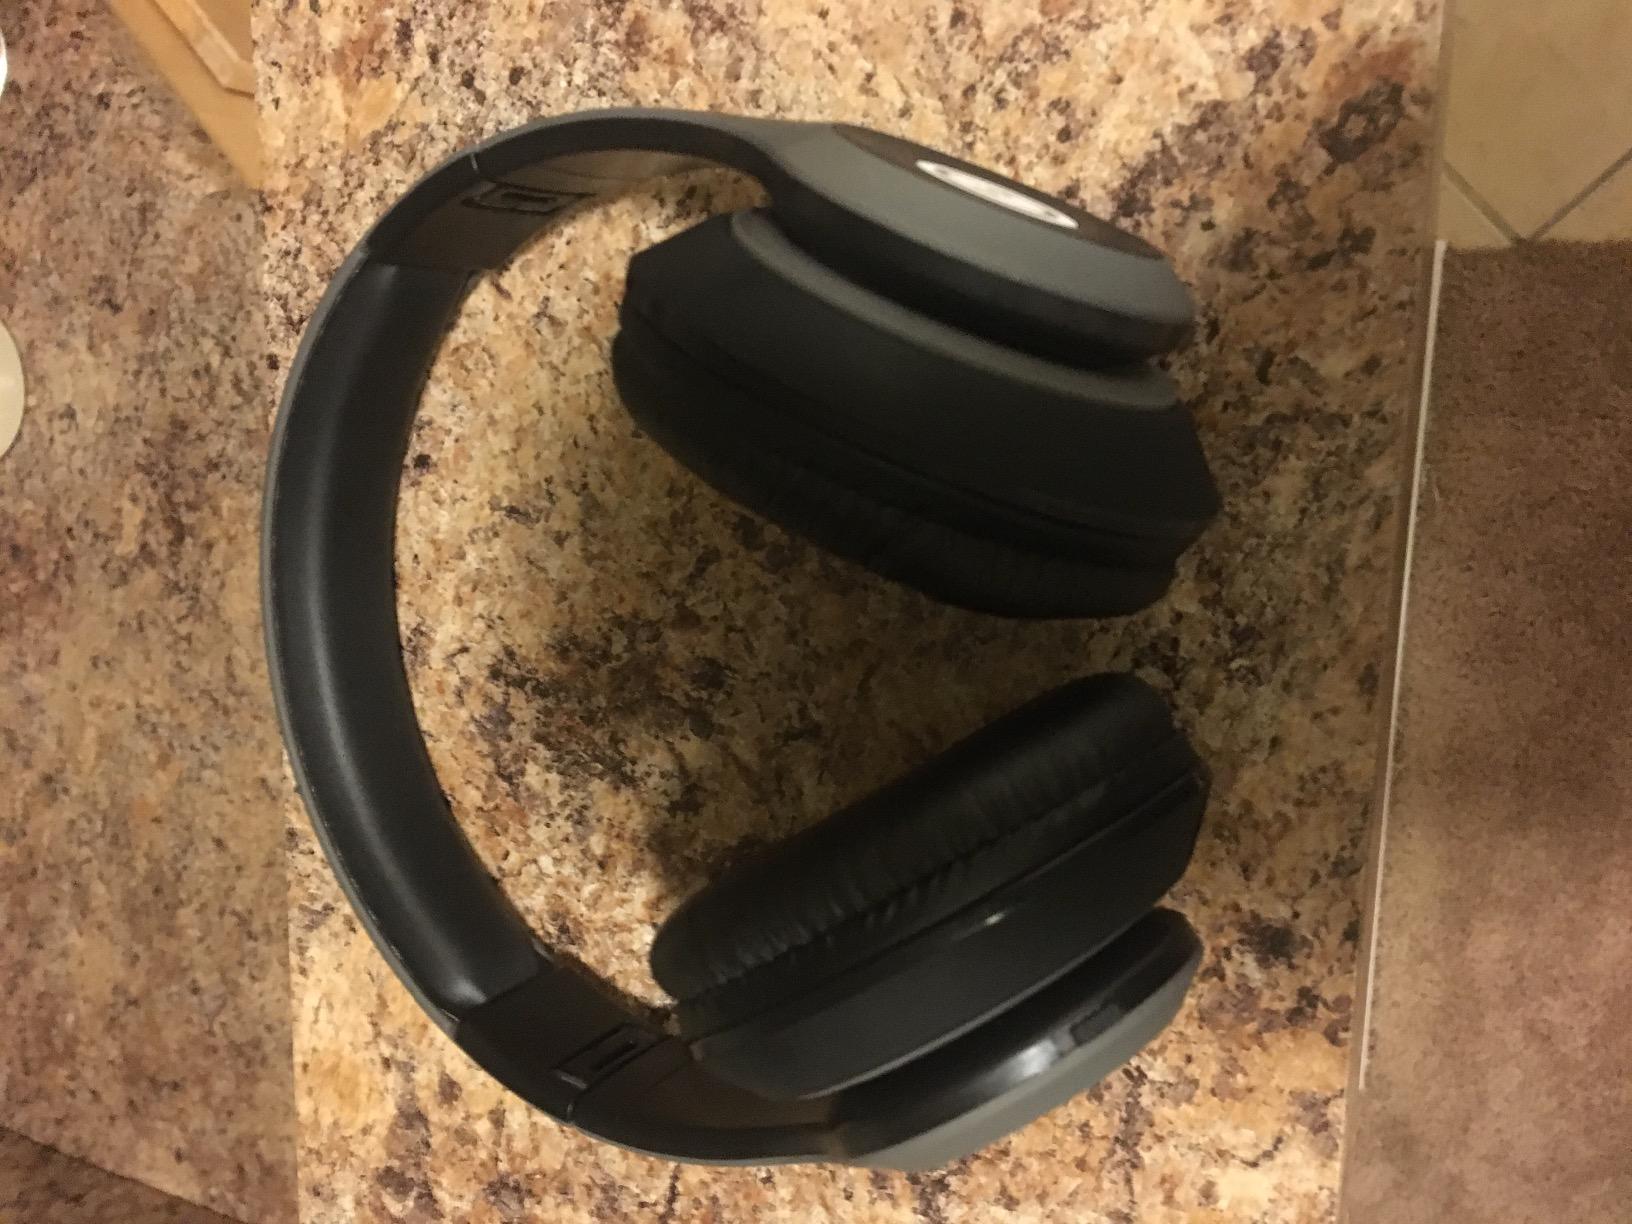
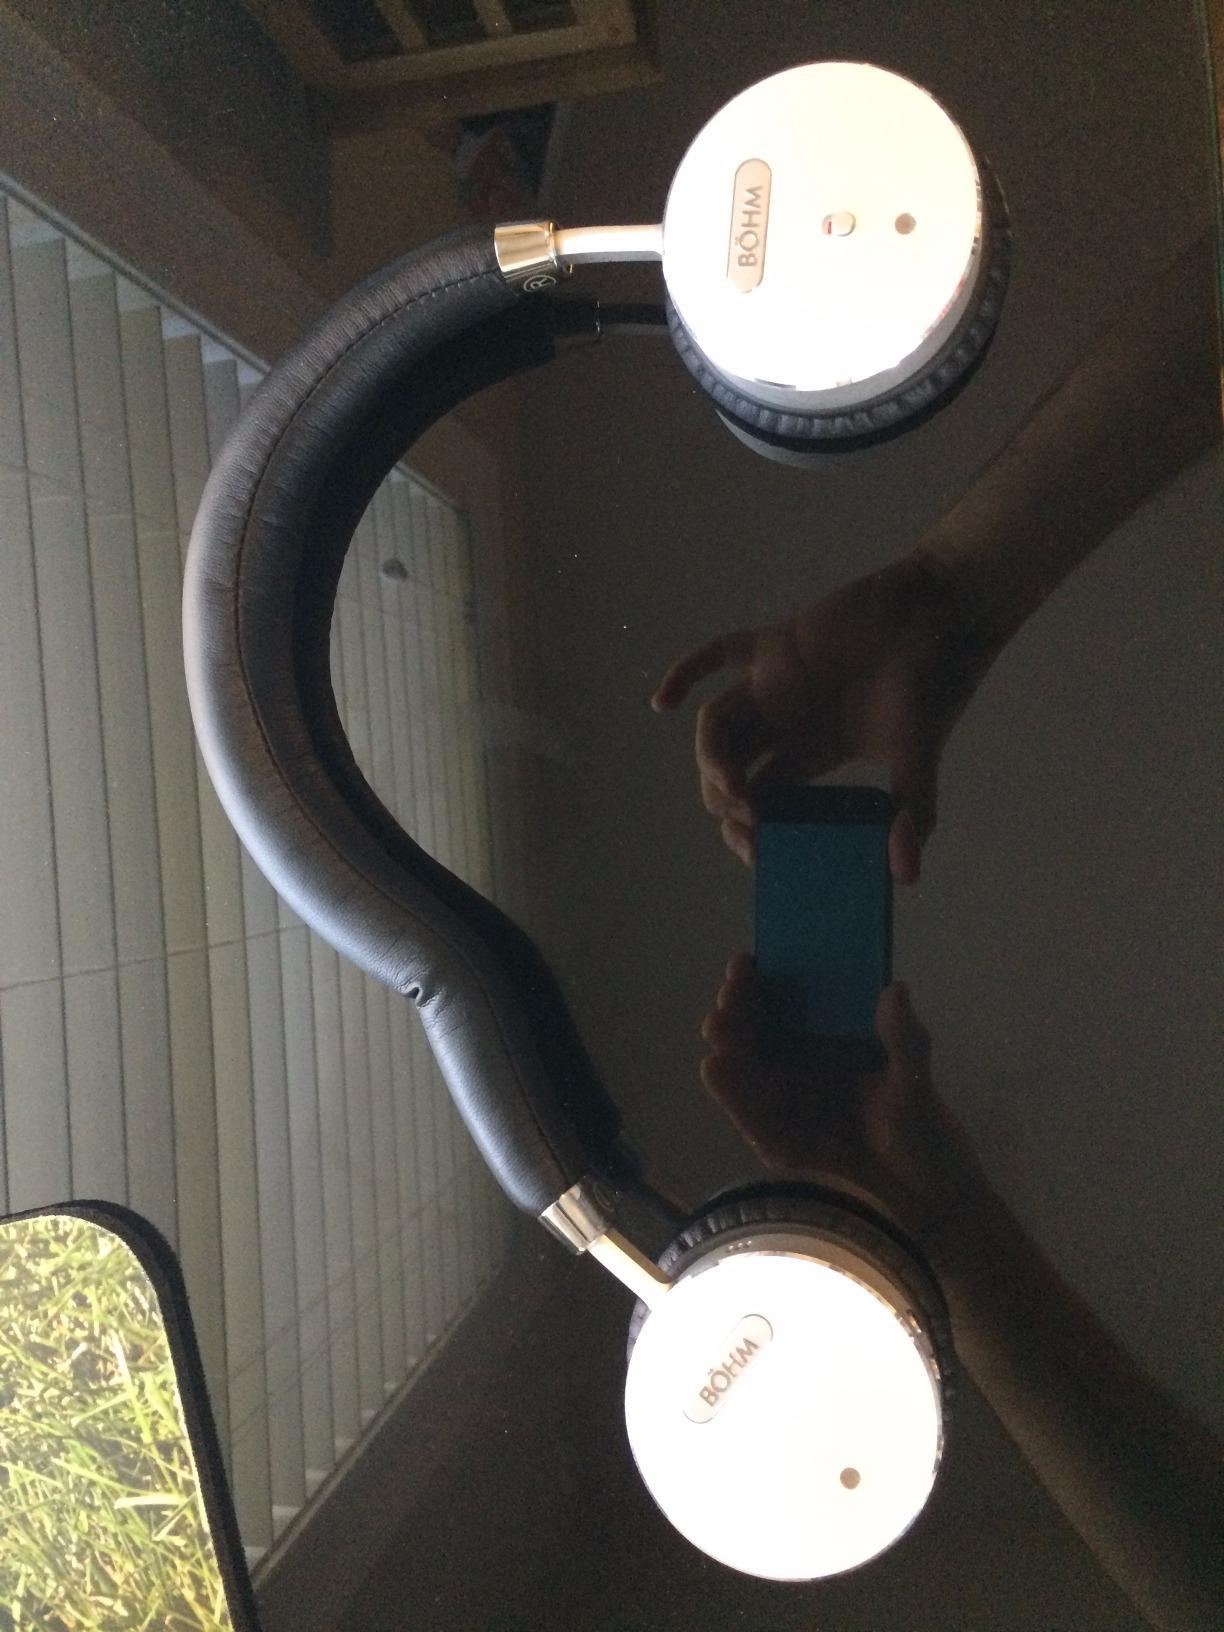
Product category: headphones
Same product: no